Exhibition game

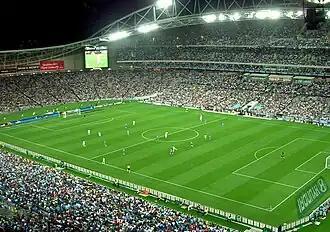
Sydney FC playing a friendly match against the Los Angeles Galaxy at ANZ Stadium in November 2007

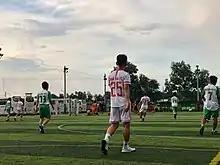
A friendly match in Vietnam.

An exhibition game (also known as a friendly, scrimmage, demonstration, training match, pre-season game, warmup match, or preparation match, depending at least in part on the sport) is a sporting event whose prize money and impact on the player's or the team's rankings is either zero or otherwise greatly reduced. Exhibition games often serve as "warm-up matches", particularly in many team sports where these games help coaches and managers select and condition players, before the competitive matches of a league season or tournament. If the players usually play in different teams in other leagues, exhibition games offer an opportunity for the players to learn to work with each other. The games can be held between separate teams or between parts of the same team.